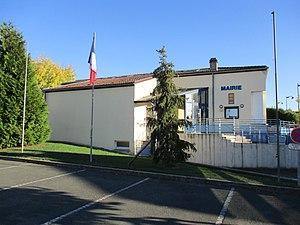
Mairie de Villing
Villing est une commune française située dans le département de la Moselle et le bassin de vie de la Moselle-Est, en région Grand Est.